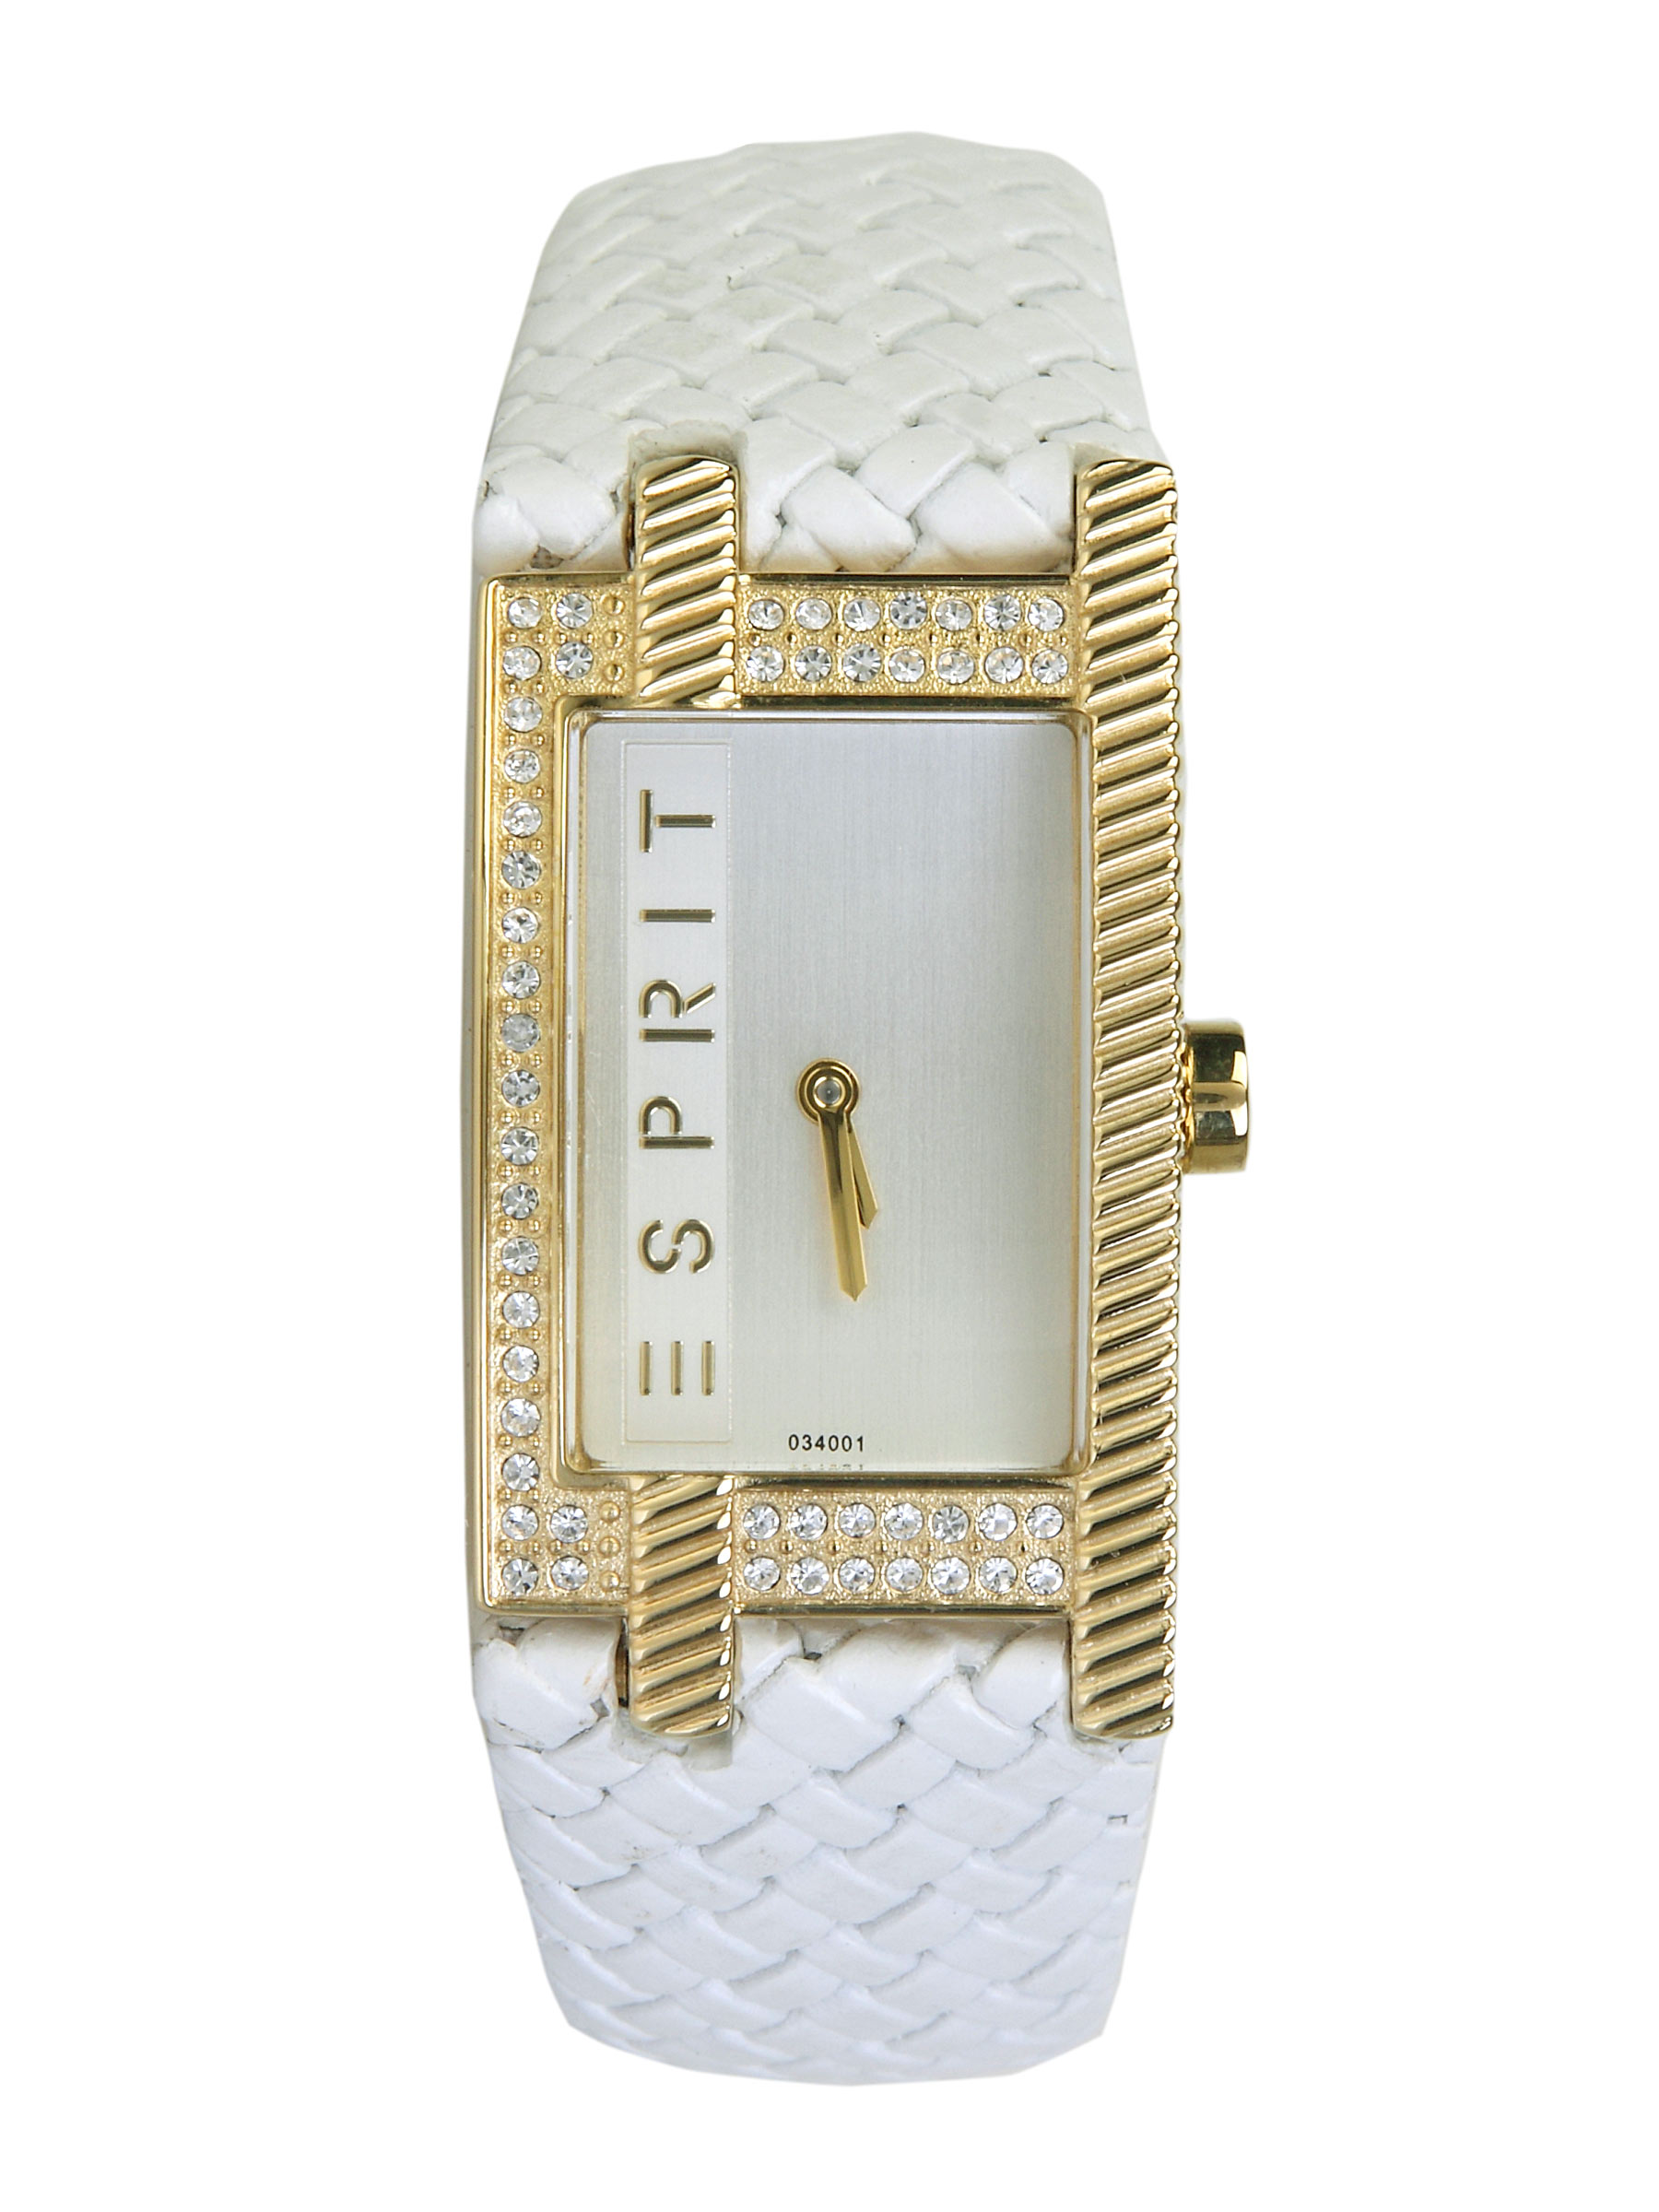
Esprit Women Houston White Gold Links Gold Watches
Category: Accessories / Watches / Watches
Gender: Women
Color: Gold
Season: Winter 2016
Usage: Casual